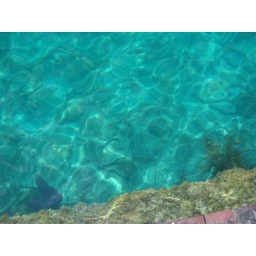
Black and yellow stripe fish in the moat. Fort Jefferson, Dry Tortuga island.